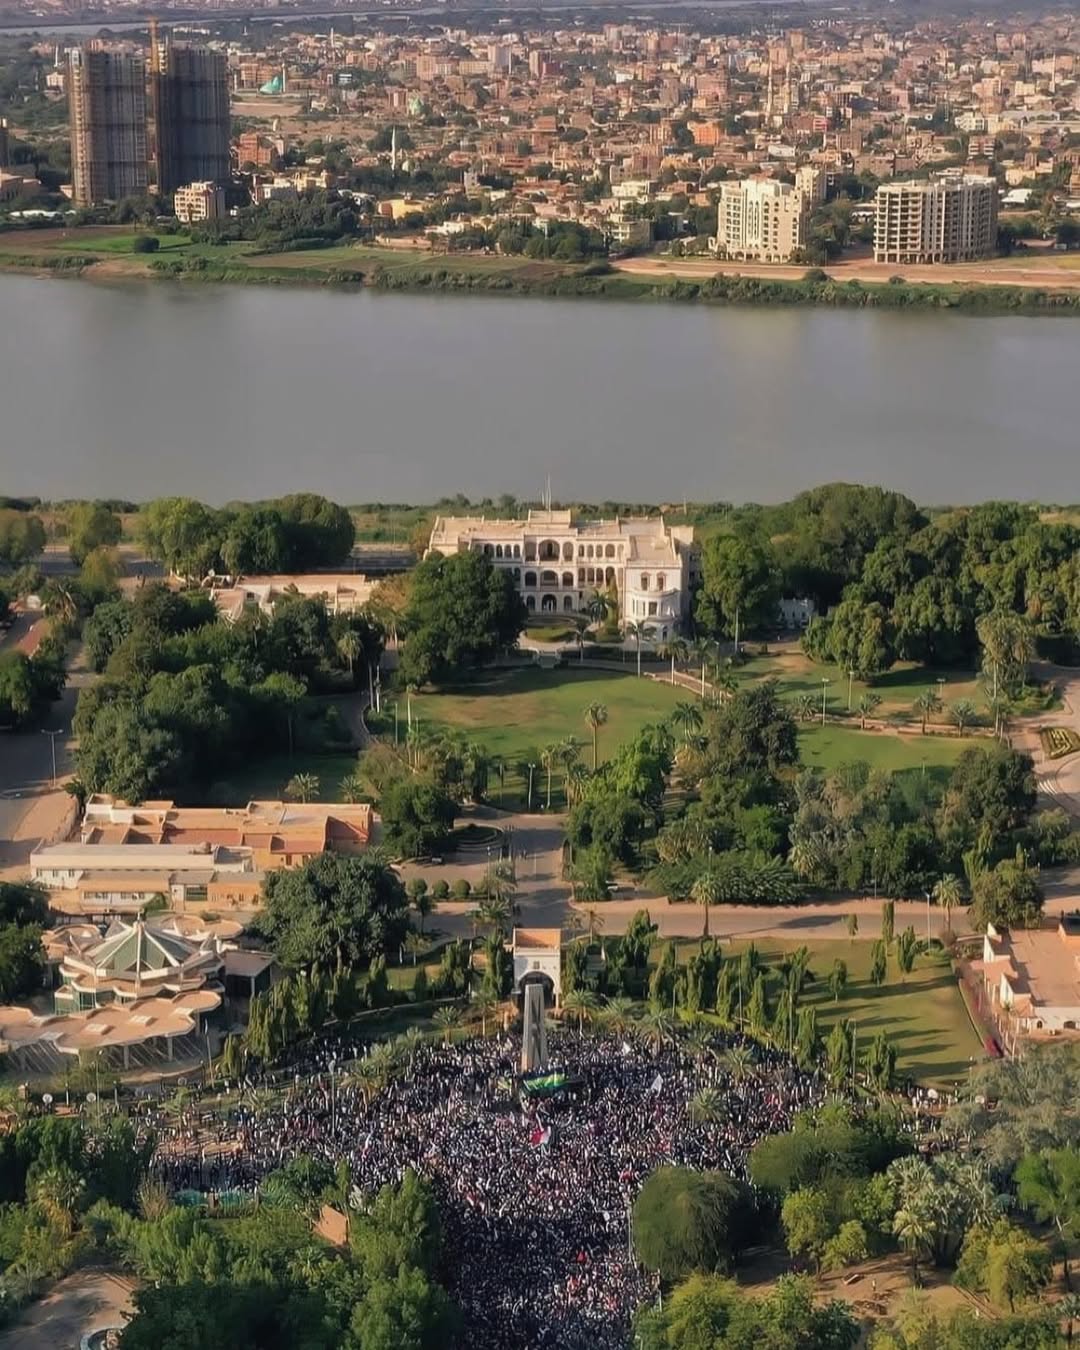
الوصف بالفصحى: صورة احتجاج أو تجمع عام كثيف أمام مبنى قرب النهرتحيط به حدائق وأشجار بينما يظهر على الضفة الأخرى امتداد عمراني حديث.
الوصف بالعامية السودانية: الصورة  بتوري تجمع كبير أو احتجاج قدام مبنى قريب من النهر حواليه حدائق وأشجار وعلى الضفة التانية باين امتداد عمراني حديث.
التصنيف: Public Spaces & Infrastructure